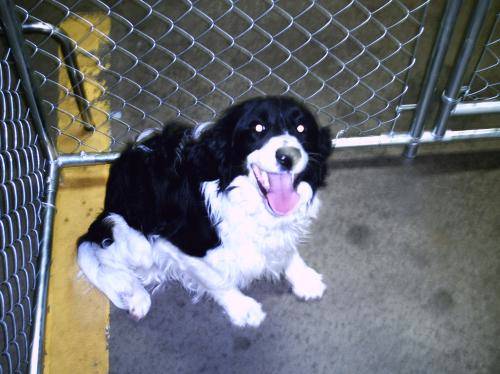
Label: dog